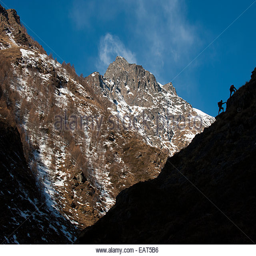
trekkers make their way up a steep slope